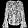
Label: Shirt